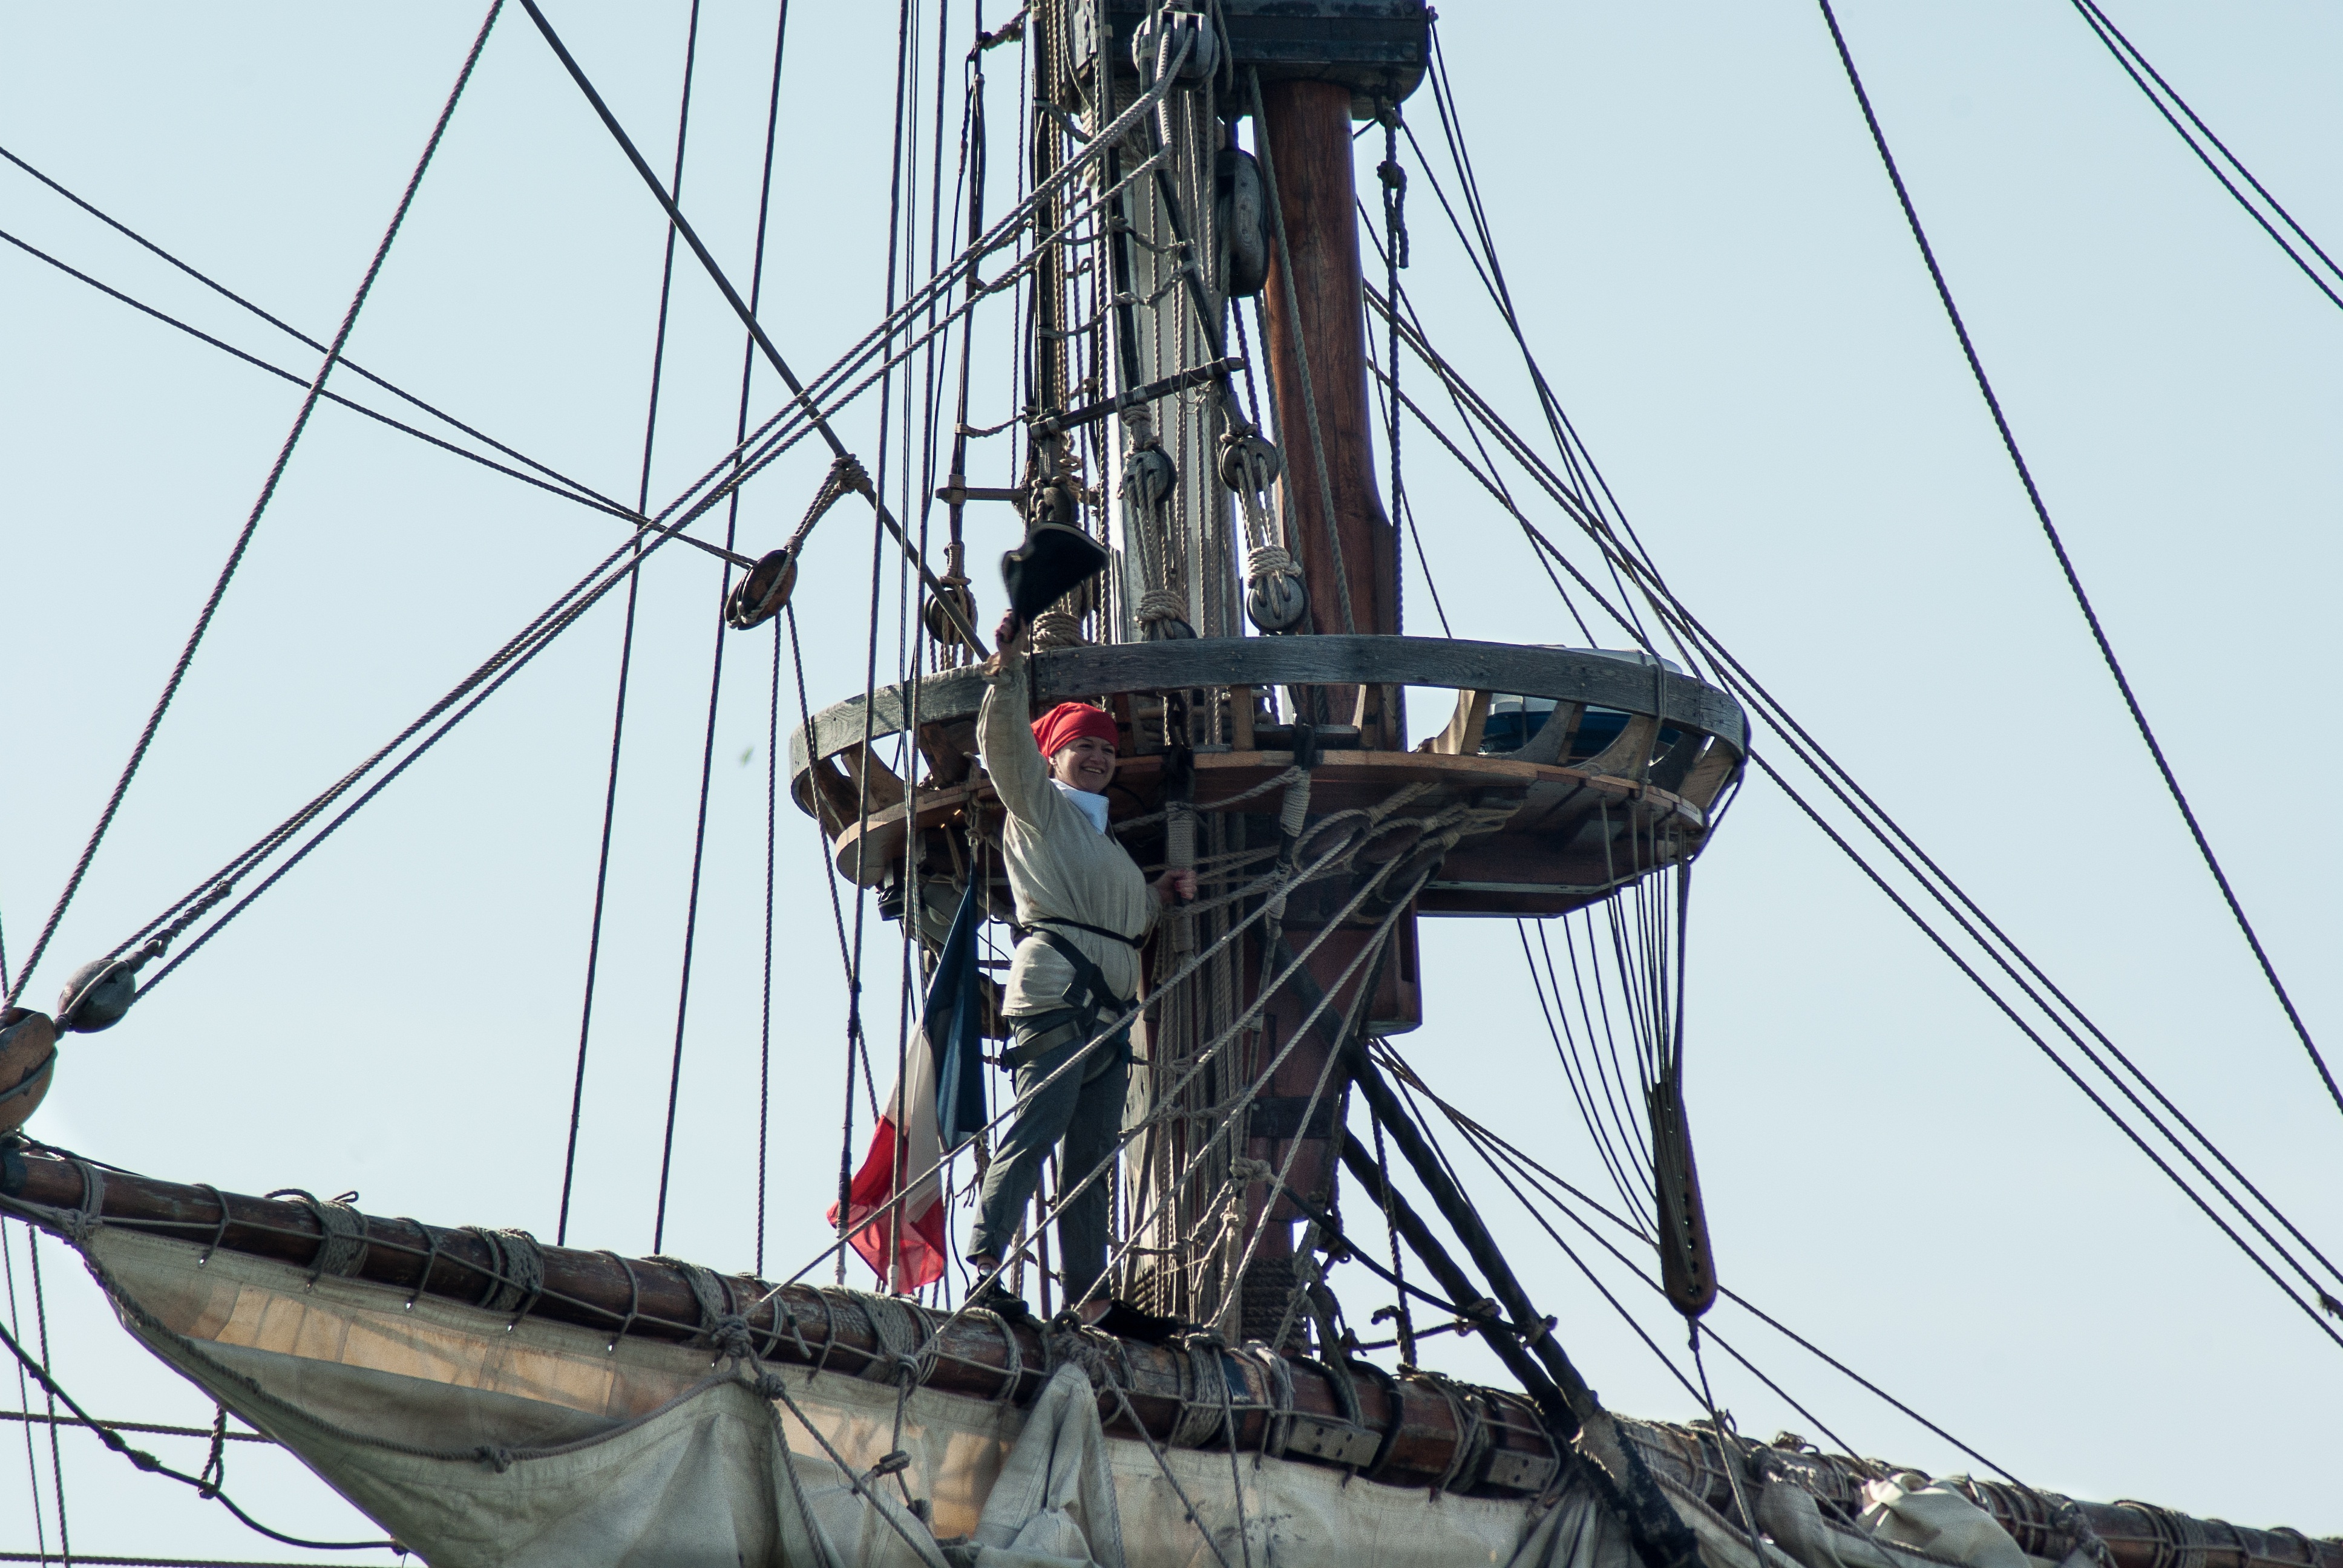
boat, ship, vehicle, mast, sailboat, sail, sails, watercraft, marin, sailing ship, tall ship, galleon